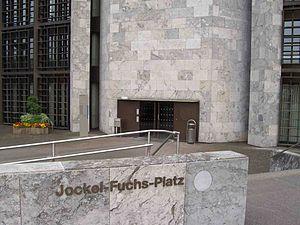
L'Hôtel de ville de Mayence est le siège administratif de la municipalité de Mayence, en Allemagne.